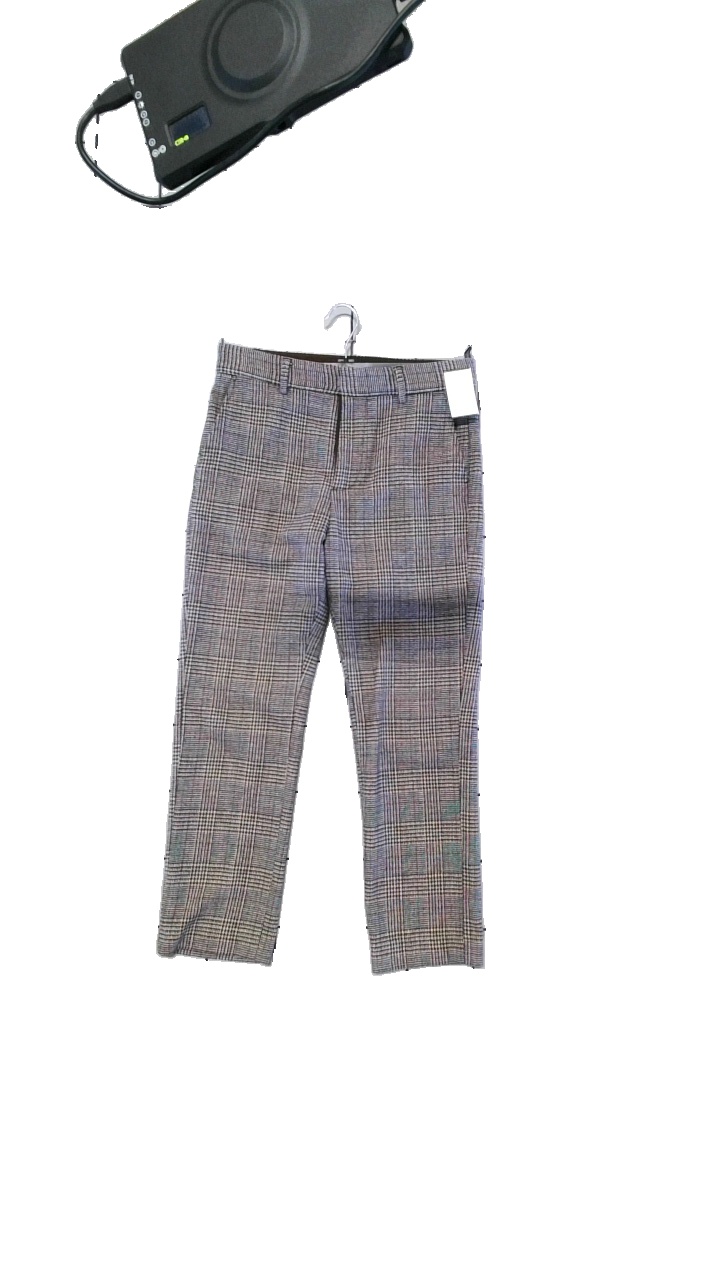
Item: Trousers (Ladies)
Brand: Weekday
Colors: Brown, Beige, Multicolor
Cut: Regular
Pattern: Geometric print
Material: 60%Polyester,34%Ull,2%Acryl,2%Polyamid,2%Viskos
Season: Winter
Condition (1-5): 4
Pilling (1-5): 5
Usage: Reuse
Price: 50-100